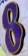
Number: 8